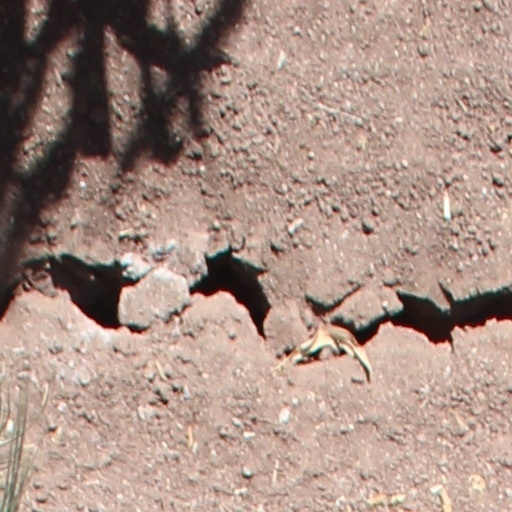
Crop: wheat